Istanbul Metro

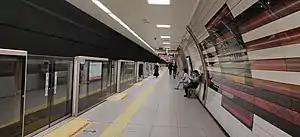
Altunizade Metro Station

The M14 Altunizade-Bosna Bulvarı Metro Line will serve the Çamlıca Hill, Çamlıca Mosque and Bosna Boulevard and will be connect the M5 metro line. Planned opening date is 2026.